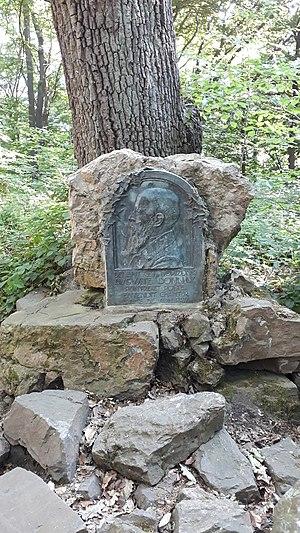
Mémorial Auguste Donnay Il est situé Bois des Manants à 4130 Esneux (Méry) - Belgique Il a été réalisé par Georges Petit et inauguré le4 septembre 1927
Auguste Donnay, né le 23 mars 1862 à Liège et mort en 1921 à Jette-Saint-Pierre, est un peintre belge.